Pandora's box

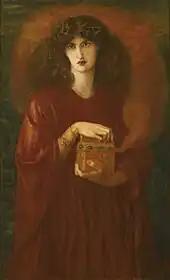
Dante Gabriel Rossetti's painting of Pandora holding the box, 1871

Two poems in English dealing with Pandora's opening of the box are in the form of monologues, although Frank Sayers preferred the term monodrama for his recitation with lyrical interludes, written in 1790. In this Pandora is descending from Heaven after being endowed with gifts by the gods and therefore feels empowered to open the casket she carries, releasing strife, care, pride, hatred and despair. Only the voice of Hope is left to comfort her at the end. In the poem by Samuel Phelps Leland (1839–1910), Pandora has already arrived in the household of Epimetheus and feels equally confident that she is privileged to satisfy her curiosity, but with a worse result. Shutting the lid too early, she thus "let loose all curses on mankind/ Without a hope to mitigate their pain". This is the dilemma expressed in the sonnet that Dante Gabriel Rossetti wrote to accompany his oil painting of 1869–71. The gifts with which Pandora has been endowed and that made her desirable are ultimately subverted, "the good things turned to ill...Nor canst thou know/ If Hope still pent there be alive or dead." In his painting Rossetti underlines the point as a fiery halo streams upward from the opening casket on which is inscribed the motto "NESCITUR IGNESCITUR" (unknown it burns).